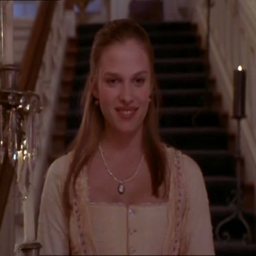
what drink does tv character offer people when they arrive at her party ?